Oklahoma State Fair

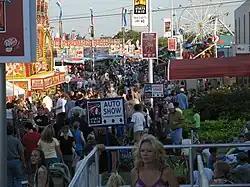
Oklahoma State Fair in September 2006

The Oklahoma State Fair is a fair and exposition in Oklahoma City, Oklahoma. It takes place in mid-September each year, and along with the Tulsa State Fair it is one of two state fairs in Oklahoma. During the eleven-day run, the Oklahoma State Fair attracts close to one million people. The fairgrounds also holds horse shows and rodeos.